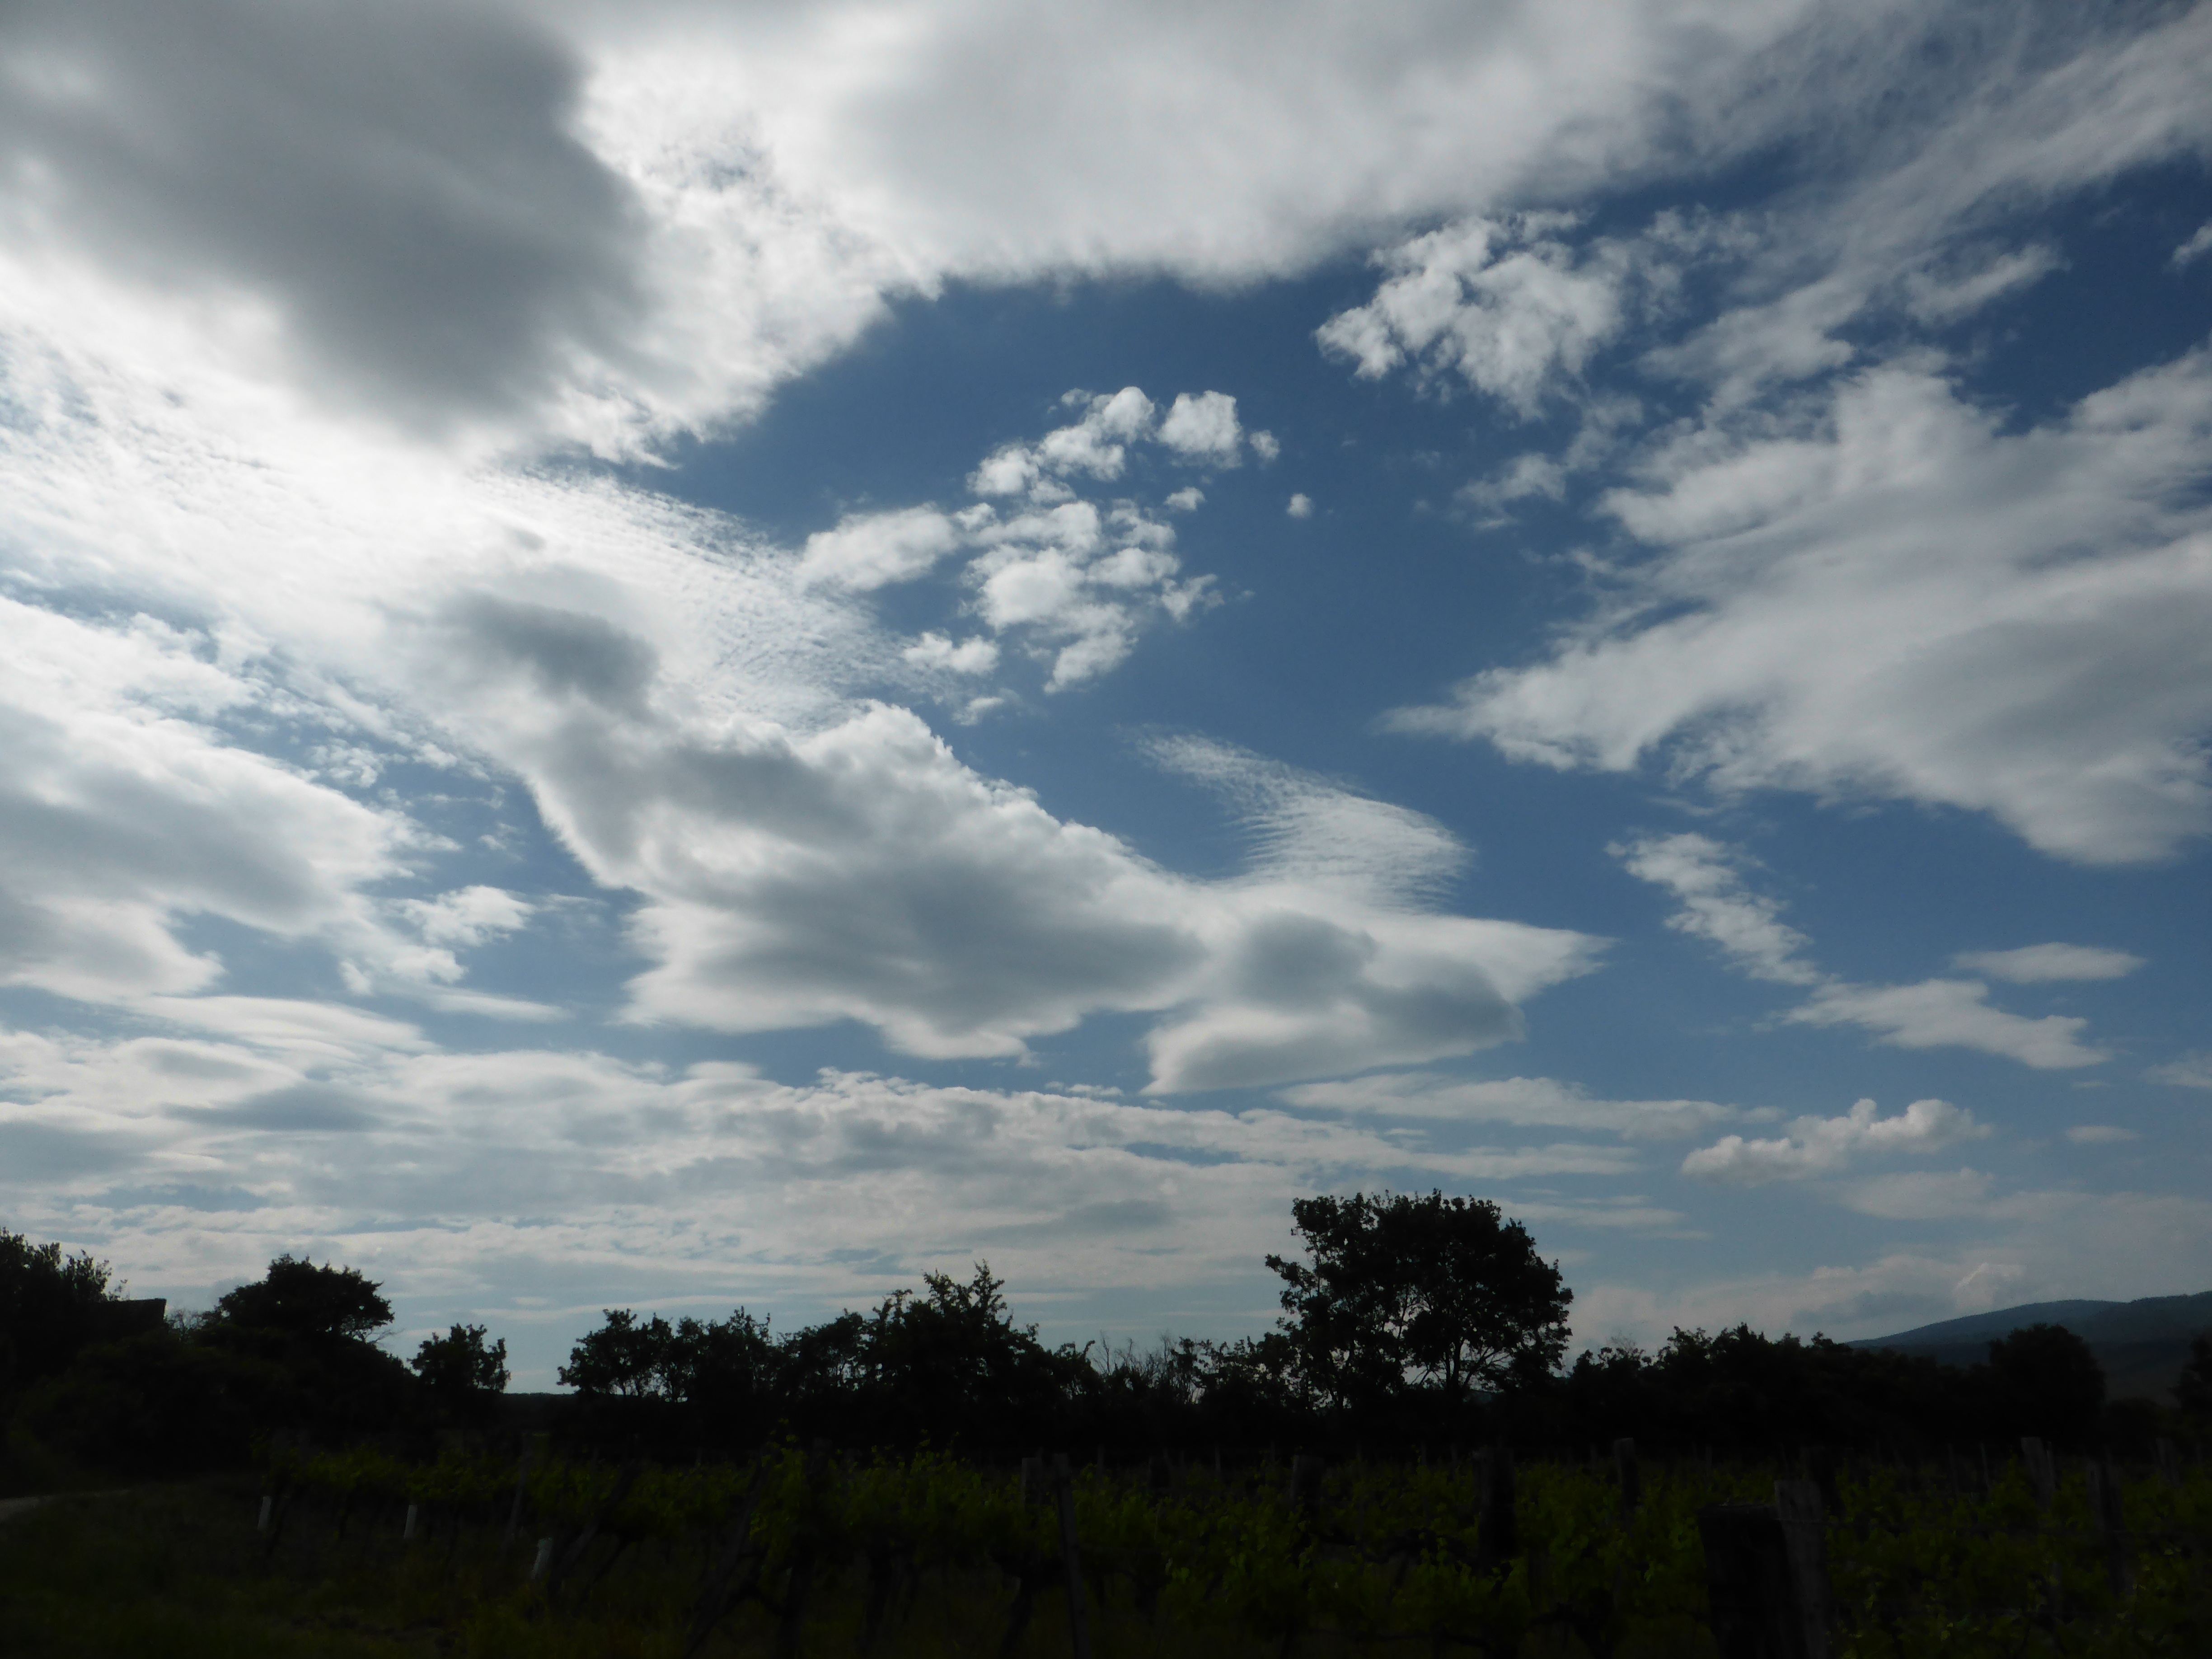
landscape, tree, water, nature, grass, horizon, dew, liquid, cloud, plant, sky, sun, field, meadow, prairie, sunlight, rain, hill, lake, wet, river, dusk, pond, underwater, swim, goat, spring, green, cumulus, reservoir, agriculture, water fountain, plain, drip, bubble, flowers, clouds, bank, grassland, cornfield, fountain, piece, germany, flooding, bach, waters, mirroring, harvested, visitors, flooded, rural area, water games, meteorological phenomenon, rose garden forest